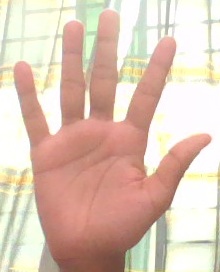
ASL sign: 5